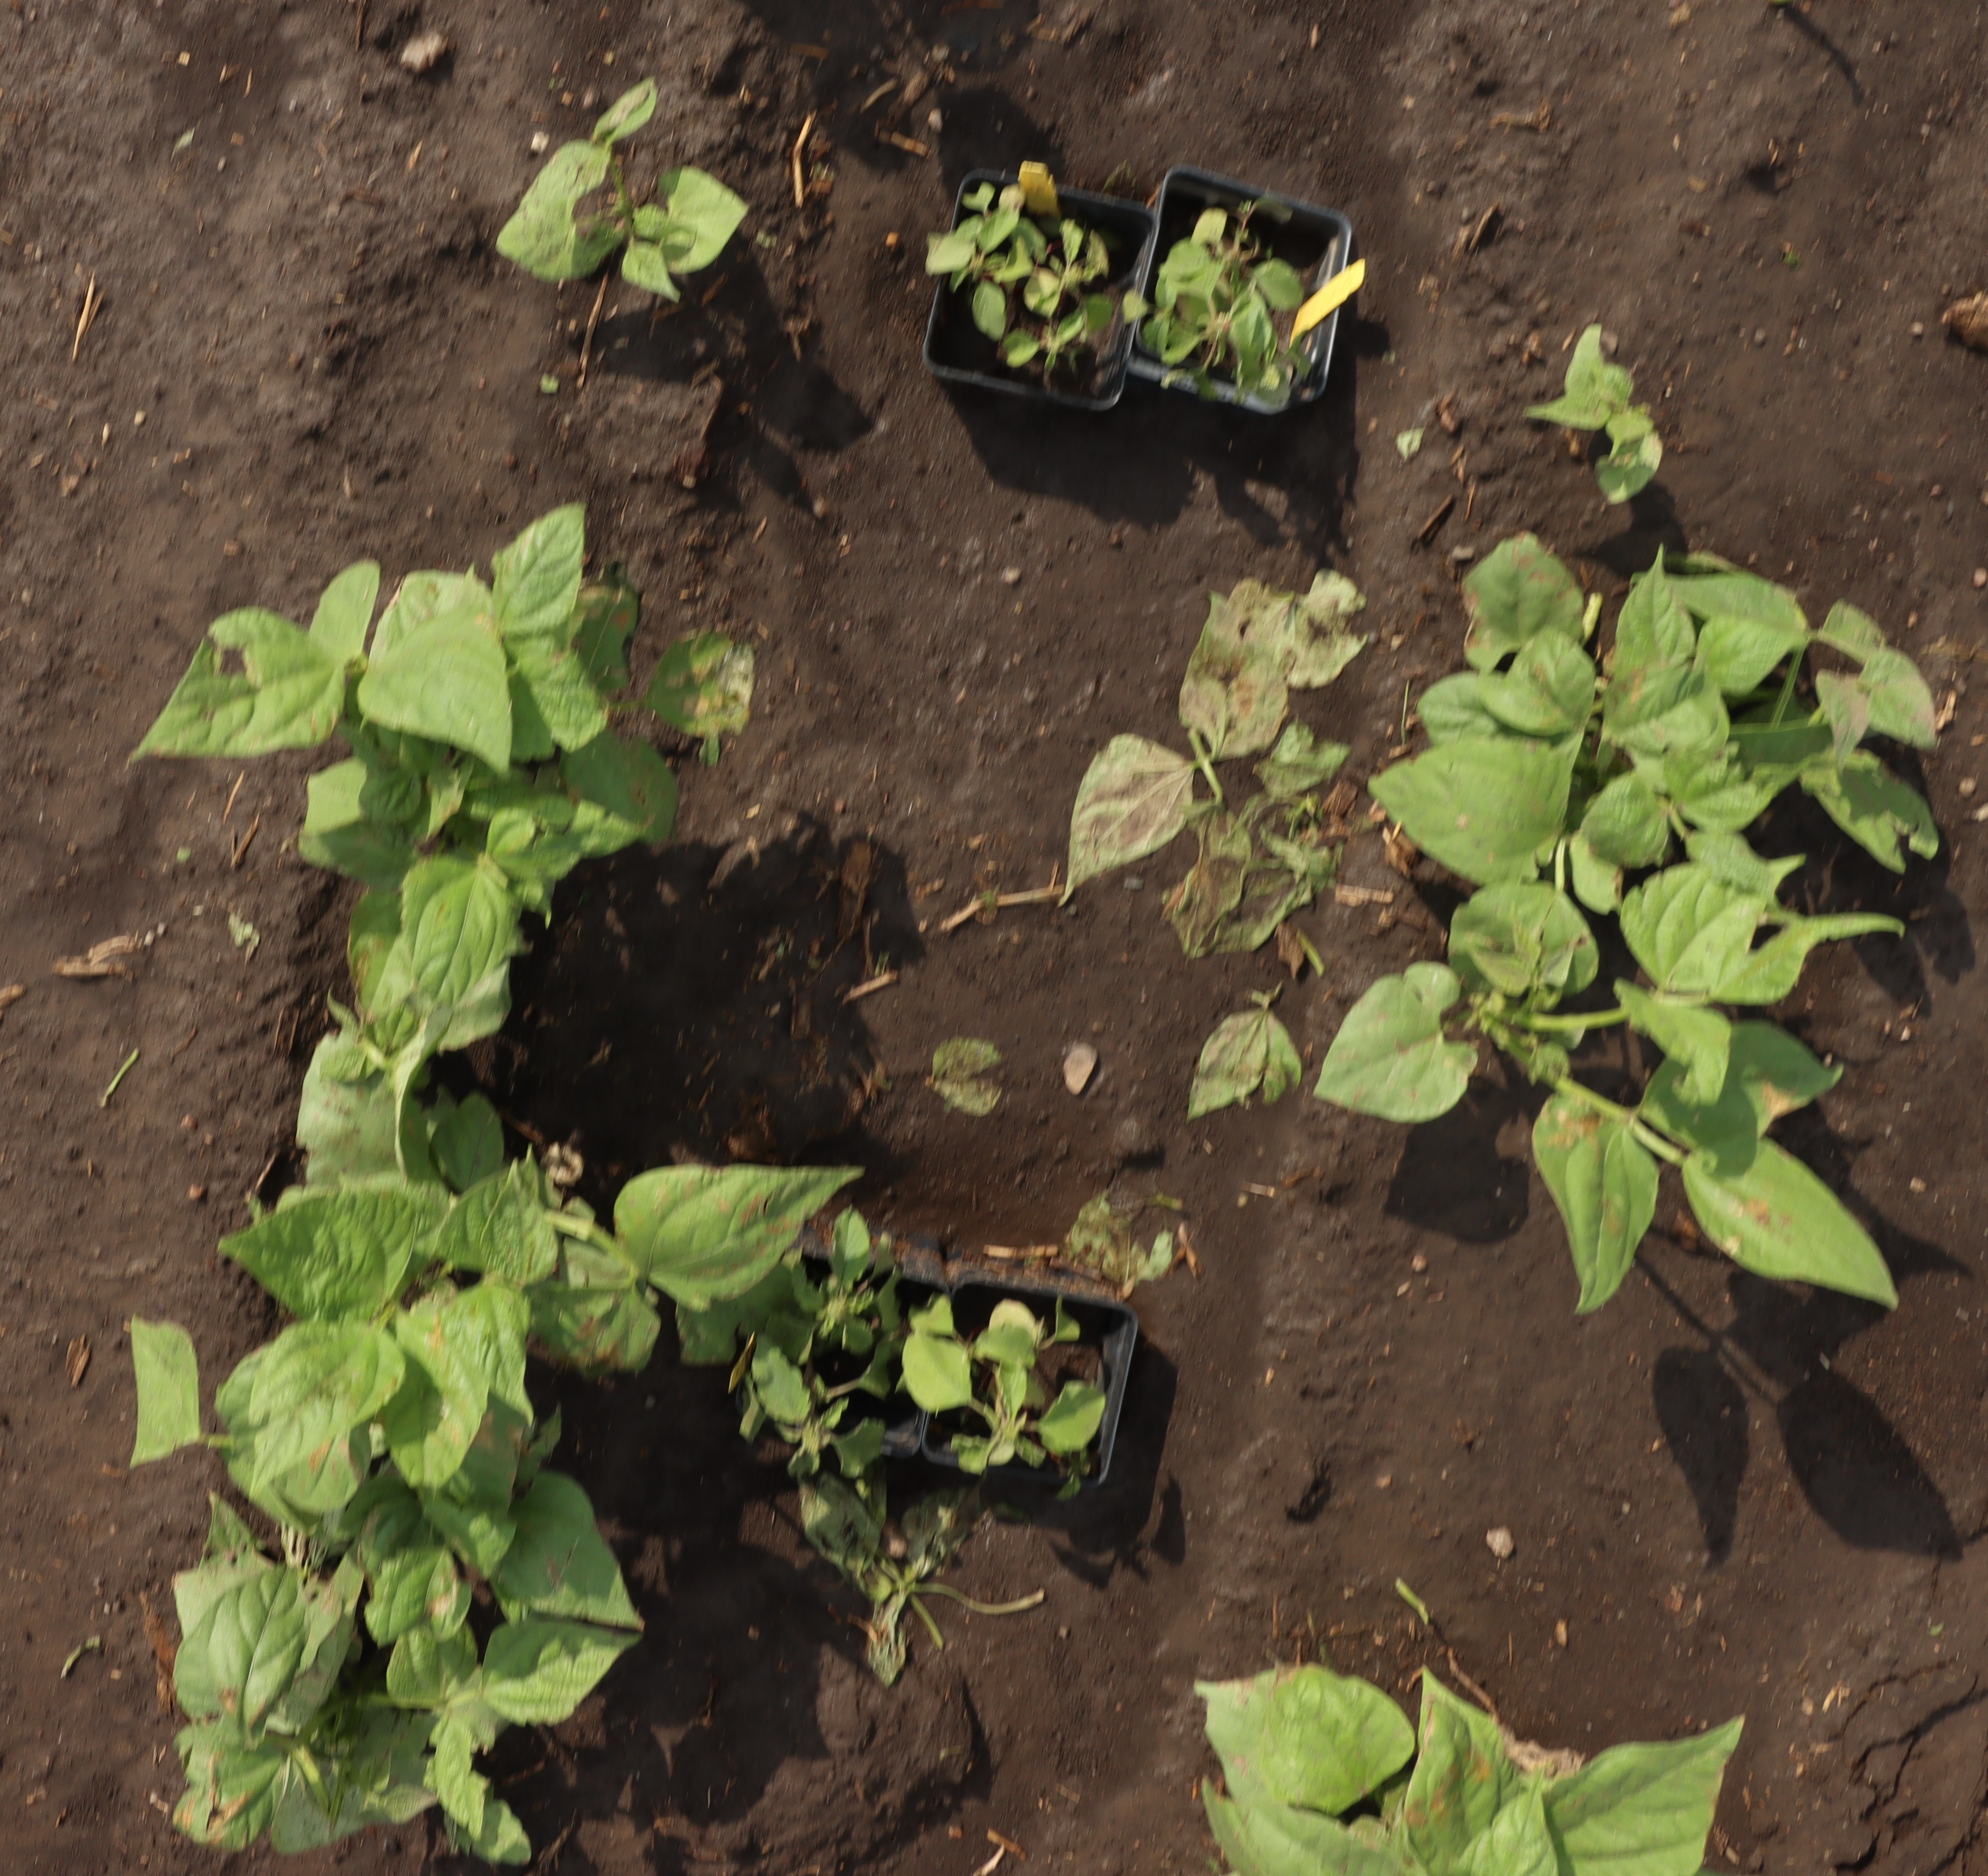
Crop: Black bean
Objects: Blackbean, Blackbean, Blackbean, Blackbean, Redroot Pigweed, Redroot Pigweed, Redroot Pigweed, Blackbean, Blackbean